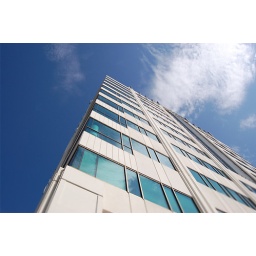
A shot of my office (top floor corner) in Downtown Boise, Idaho. Taken with my Nikon D40